Wiwa people

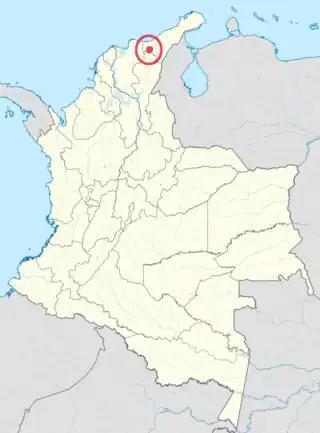
Map of the Wiwa language in Colombia

The traditional male Wiwa spiritual and political authorities are called "mamos" and the female equivalent s"agas". Their influence is present in the daily lives and important events of the community, whom they advise individually, in meetings, and in "angag+k+n" talks.